The Code of Romulus

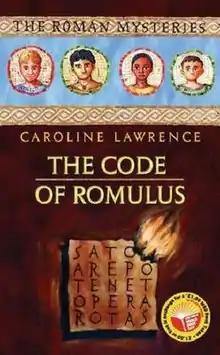
World Book Day edition

The Code of Romulus is a children's novella by Caroline Lawrence, published in 2007 to celebrate the 10th anniversary of World Book Day. It is a re-publication of the short story "Bread and Circuses" that appeared in the anthology "The Mammoth Book of Roman Whodunits" published in 2003.